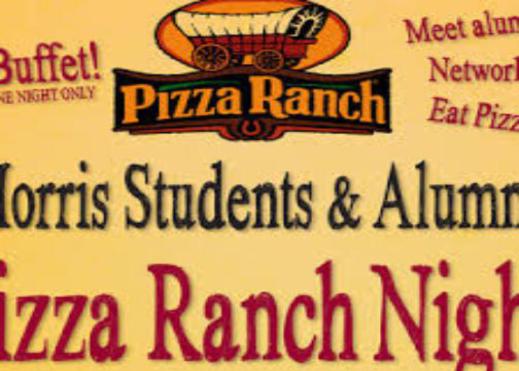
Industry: Food